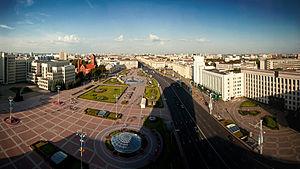
La Place de l'Indépendance, à Minsk (Biélorussie). De gauche à droite: le siège du gouvernement, l'église Saint-Siméon-et-Sainte-Hélène, la maison du chef d'orchestre Ryhor Šyrma, l'hôtel Minsk, l'avenue de l'Indépendance (praspiekt Niezaležnasci), la poste principale, l'hôtel de ville, le bâtiment de la direction du Métro de Minsk, l'université d'état de Biélorussie.
Cet article recense les plus grandes places urbaines, pour ce qui est de la superficie.
L'attentat du 4 juillet 2008 à Minsk est un attentat survenu le 4 juillet 2008 juste après minuit à Minsk, en Biélorussie, ayant fait 54 blessés.
La place de l'Indépendance est la plus grande place de la ville de Minsk. Construite en 1933 d'après un projet de l'architecte Iossif Langbard, elle portait le nom de « place de Lénine » jusqu'en 1991.